General Directorate of Studies and Documentation

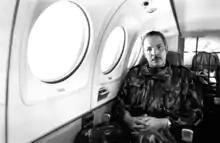

The DGED states its official mission as "participating in maintaining the security of the kingdom, the state and its institutions". According to a 2003 report by Maroc Hebdo, the DGED has 4,000 employees total, 60% of which are members of the Royal Armed Forces, the remaining being civilians. According to the same report, 5% of DGED employees are women, and there are an estimated 250 to 300 agents abroad working for the DGED.